House of Loredan

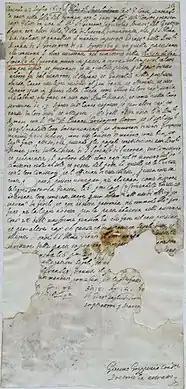
A document describing Antonio Loredan, Count and Captain of Zara, judging over a dispute over the cutting of a tree in the cemetery next to the church of St. Lawrence in Lukoran, Ugljan, on 23 July 1610.

Francesco Loredan, born in 1685, was the 116th Doge of Venice and the third and last of the Loredan family. He served as Doge from 18 March 1752, until his death on 19 May 1762. Loredan was elected doge on 18 March 1752 but the announcement was made on 6 April, postponed because of Easter. By this point, the dogal figure had lost nearly all his power and he quickly adapted to this new situation. As Giacomo Nani wrote in 1756, Loredan was able to face the burdens of becoming doge and exercising the office because his family was one of those of the "first class", that is, "very rich" families. Prodigal and generous, he was described "father of the poor" in two paintings by Pietro Longhi. He did not have a particular interest in culture and had a limited library showing only a certain activism in the artistic field; in addition to being portrayed by minor painters such as Bartolomeo Nazzari and Fortunato Pasquetti, he designed the reconstruction of the commercial maps of territories and countries in the Sala dello Scudo in the ducal palace and the portraits of the last forty-six doges in the Sala dello Scrutinio. He also had Giuseppe Angeli fresco part of the noble floor of the family palace in S. Stefano. However, his more constant interest than himself was the management of the family estate, which at the time included numerous palaces and vast land holdings. One of the biggest issues in domestic politics at the time was the clash between the conservatives and the reformers. The latter wanted to substantially reform the Republic and sought to build internal reforms. The conservative pressure groups were able to block these plans and imprisoned or exiled the reformist leaders, such as Angelo Querini, an important figure of the Venetian Enlightenment. The Doge did not want to show favour to one side or the other, so he remained totally passive and limited his support to making it easier for the winning side, thereby losing his chance to change the fate of the dying republic. By impeding the development of the reformist ideas, he possibly caused the small economic boom which started around 1756 with the outbreak of the Seven Years' War. The neutrality of the Republic during this time allowed the merchants to trade in huge markets without competitors. The French defeat even allowed Venice to become the biggest market for eastern spices.